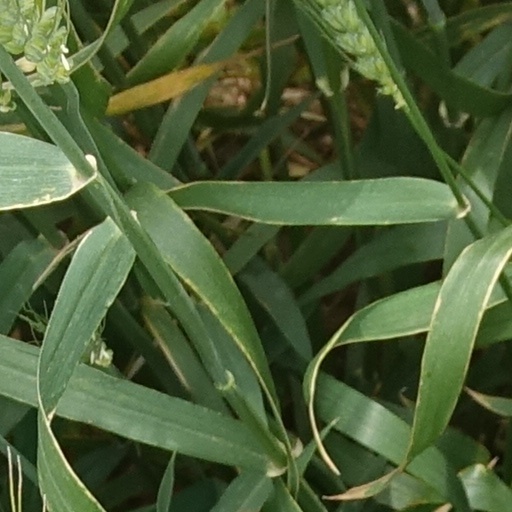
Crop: wheat